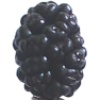
Label: Mulberry 1